Boeing 777

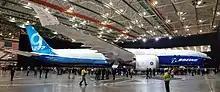
The roll out of the third generation Boeing 777X on March 13, 2019, featuring composite wings with folding tips and more efficient GE-9X engines.

From the program's start, Boeing had considered building ultra-long-range variants. Early plans centered on a 777-100X proposal, a shortened variant of the -200 with reduced weight and increased range, similar to the 747SP. However, the -100X would have carried fewer passengers than the -200 while having similar operating costs, leading to a higher cost per seat. By the late 1990s, design plans shifted to longer-range versions of existing models.